Jaypee Institute of Information Technology

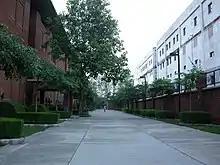
Academic block JIIT

The institute has two campuses in Noida, the main campus located in sector 62, and the other located in sector 128. And in54